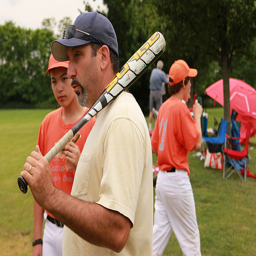
Baseball players and coach during a practice session.
A man holding a baseball bat over his shoulder stands next to young boys.
An older man holding a bat over his shoulder at a youth baseball game
A baseball coach is standing next to one of his players.
A man holding a bat with two younger men in uniform